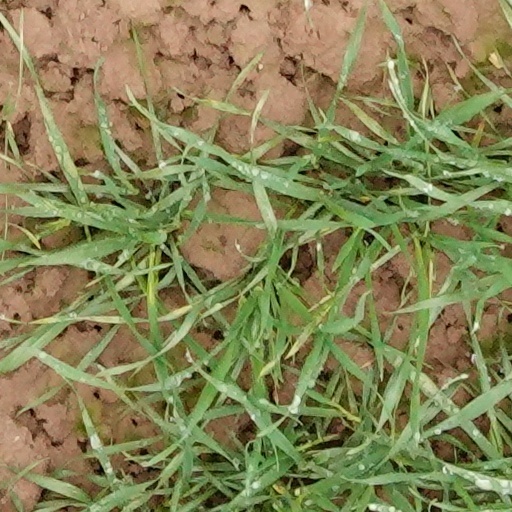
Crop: wheat